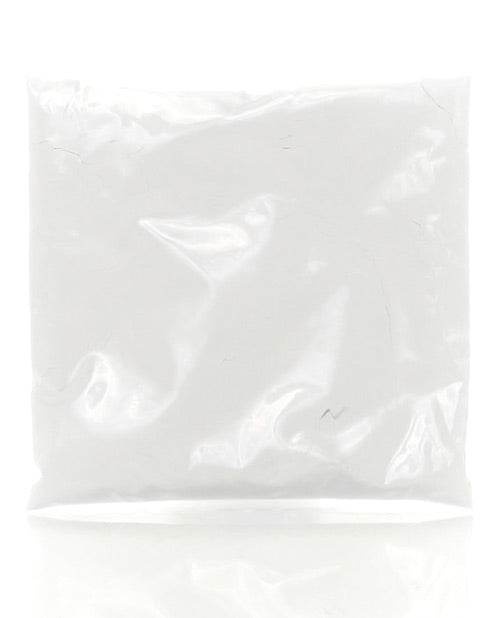
Clone-A-Willy Molding Powder - 3 oz
Brand: Empire Labs
If at first you don't succeed, try, try again! One bag of our 100% body-safe alginate molding powder. Clone-A-Willy Bag — (3oz) Clone-A-Willy Plus Balls Bag — (4.5oz) Clone-A-Pussy Bag — (1oz) Clone-A-Pussy Plus+ Bag — (1oz) The molding process can be tricky! For expert tips, visit our how-to page or our blog.
Category: Arts & Entertainment > Hobbies & Creative Arts > Arts & Crafts > Art & Crafting Materials > Pottery & Sculpting Materials > Plaster Gauze > Plaster Gauze Strips